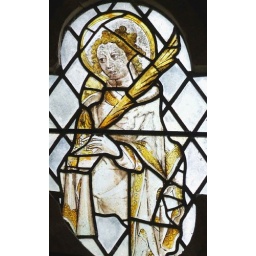
C 15 window of St John the Evangelist. Crack over face digitally repaired.